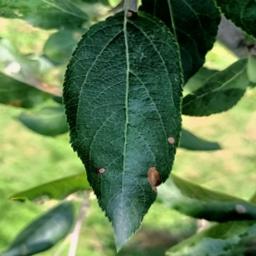
Label: Alternaria